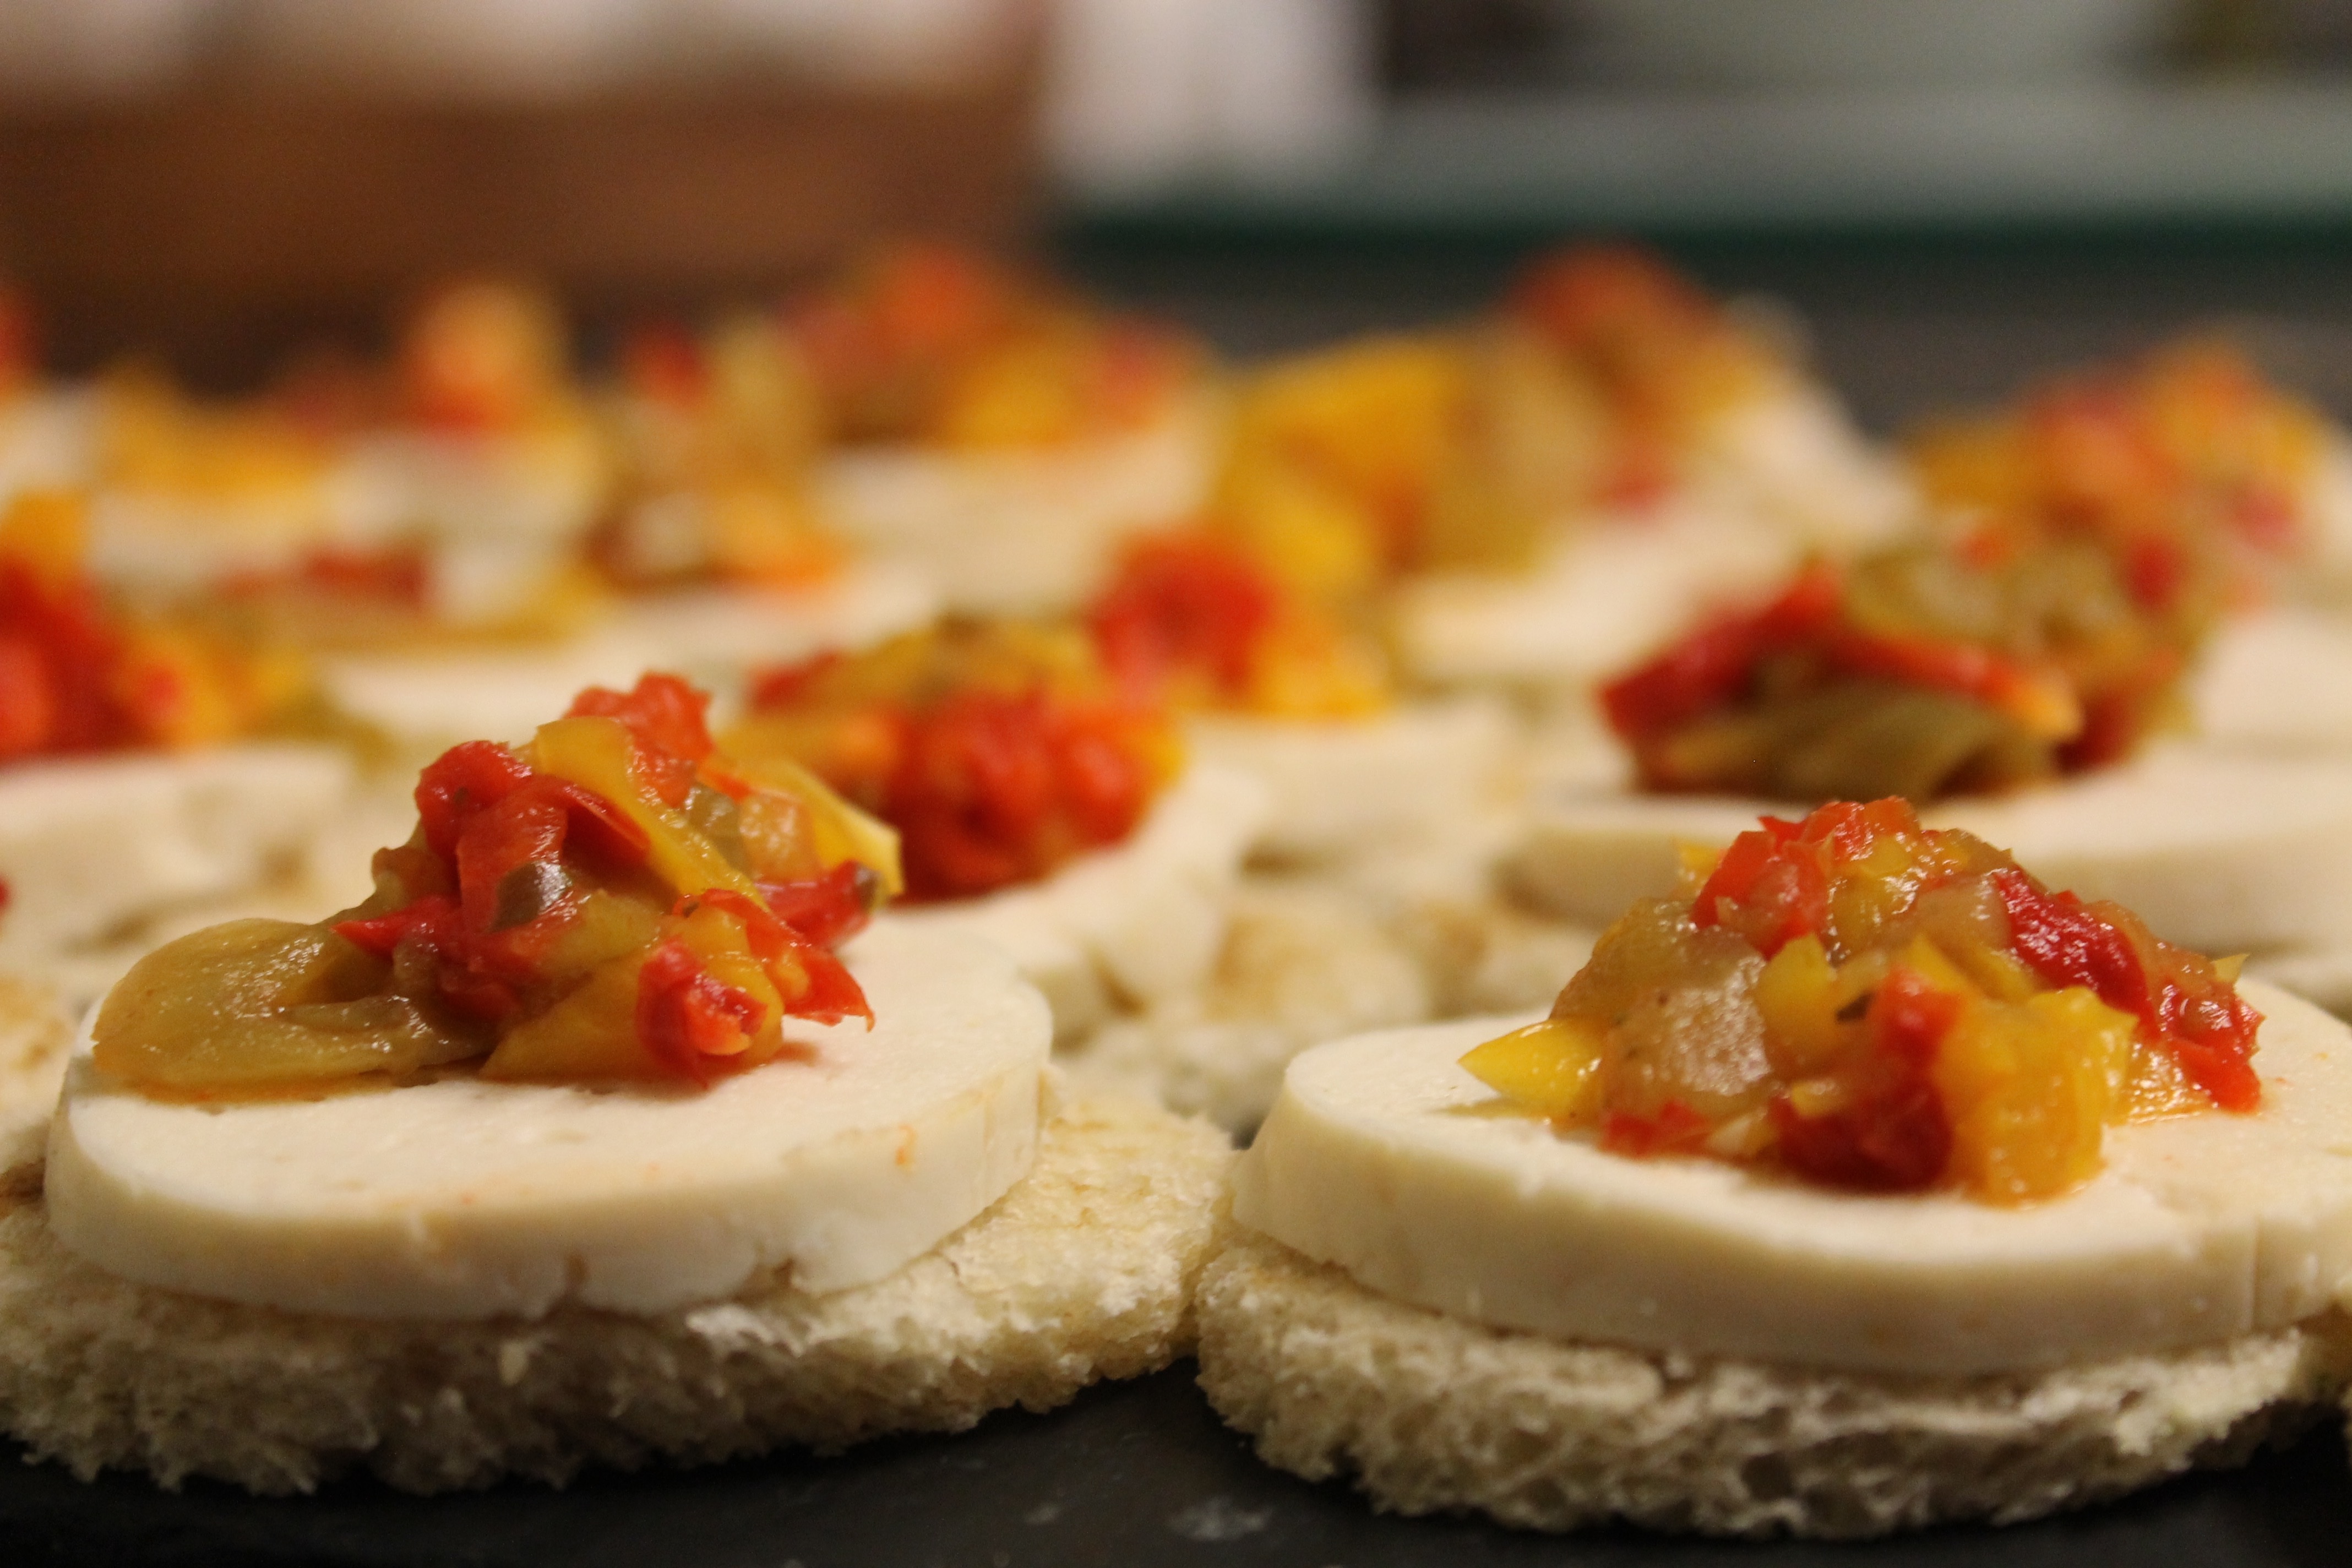
dish, meal, food, green, red, produce, vegetable, kitchen, yellow, garden, breakfast, cuisine, pizza, toast, poultry, vegetables, peppers, canape, entry, bruschetta, sense, hors d oeuvre, red peppers, green pepper, pincho